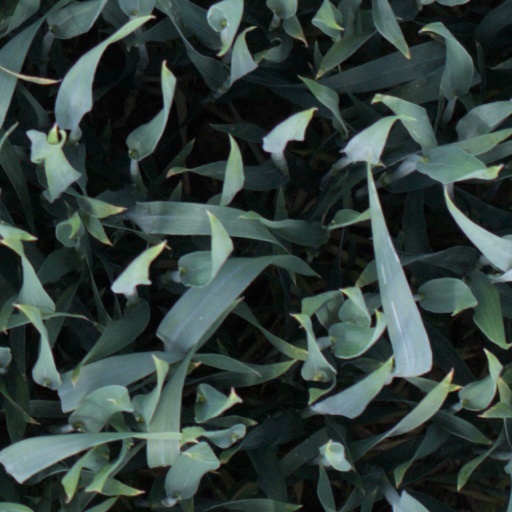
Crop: wheat